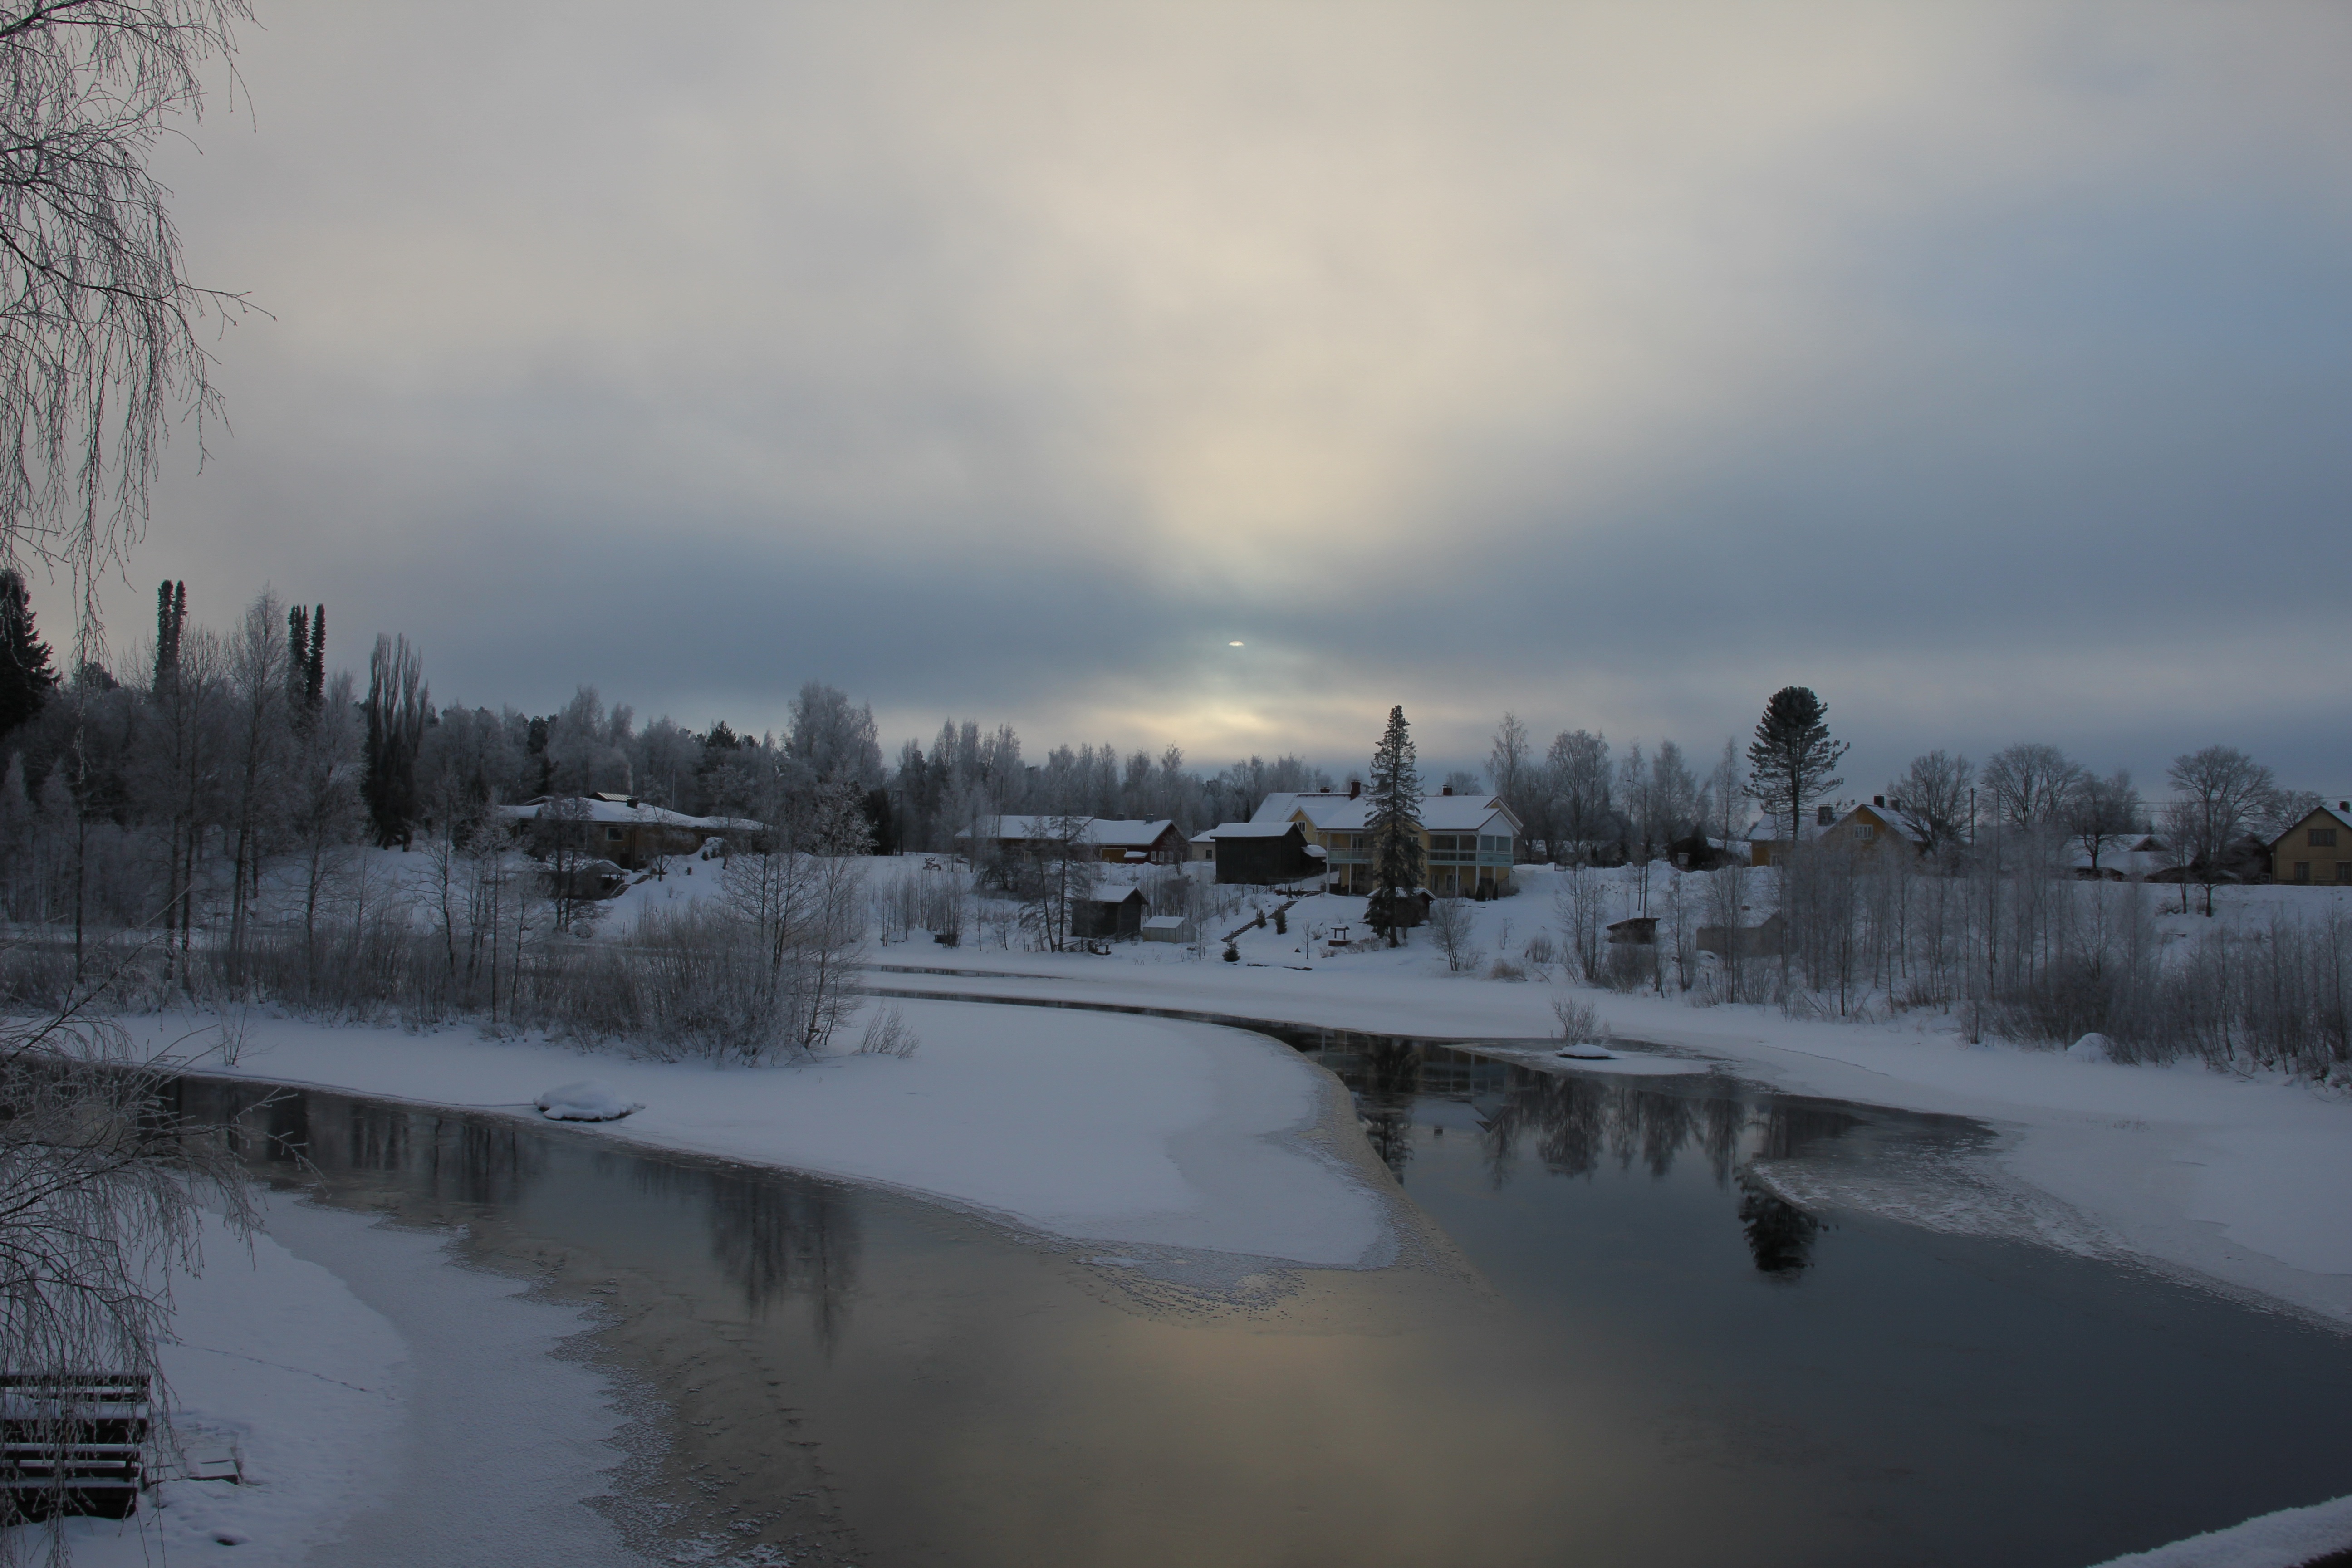
landscape, tree, water, nature, snow, winter, sunset, mist, morning, lake, frost, dawn, river, ice, evening, reflection, weather, snowy, season, winter landscape, beautiful, freezing, finnish, atmospheric phenomenon, frosty landscape